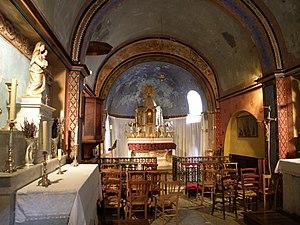
Aulan (Drôme, France). Église Saint-Jacques.